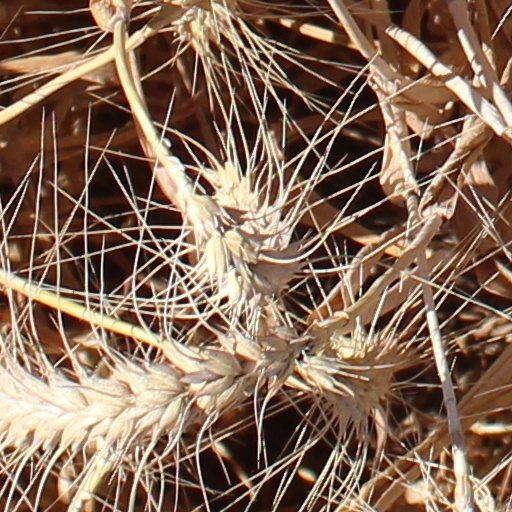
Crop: wheat